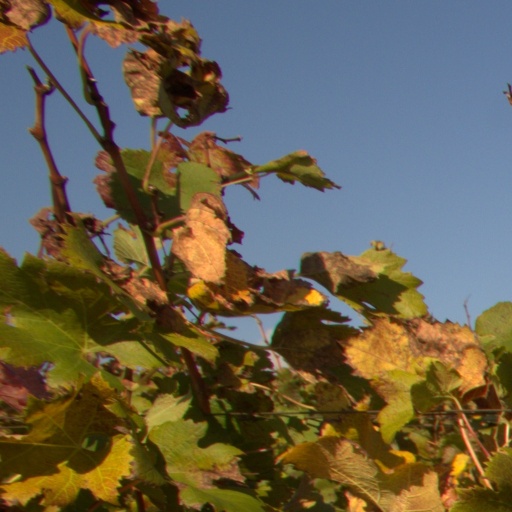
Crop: grape